The Borrower

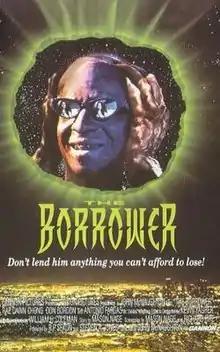
Theatrical release poster

The Borrower is a 1991 American science fiction horror film directed by John McNaughton and starring Rae Dawn Chong, Tom Towles and Antonio Fargas. The story revolves around an alien serial killer, who is sent to Earth to live among humans as a form of penalty.